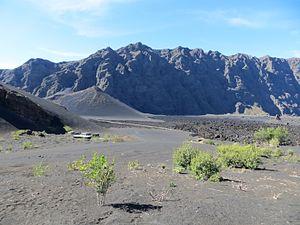
Cet article recense les sites inscrits au patrimoine mondial au Cap-Vert.